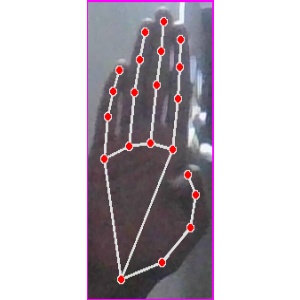
अक्षर: झ